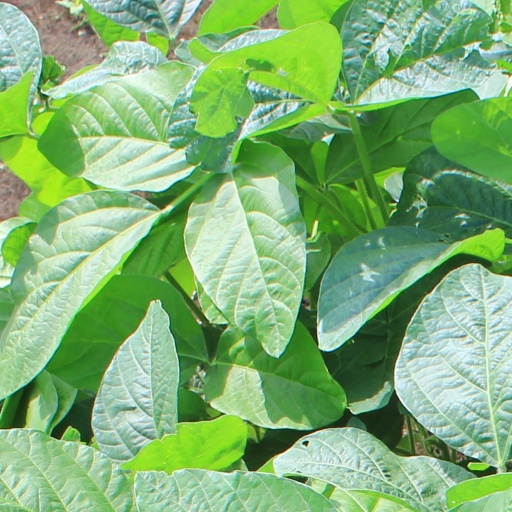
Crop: soybean